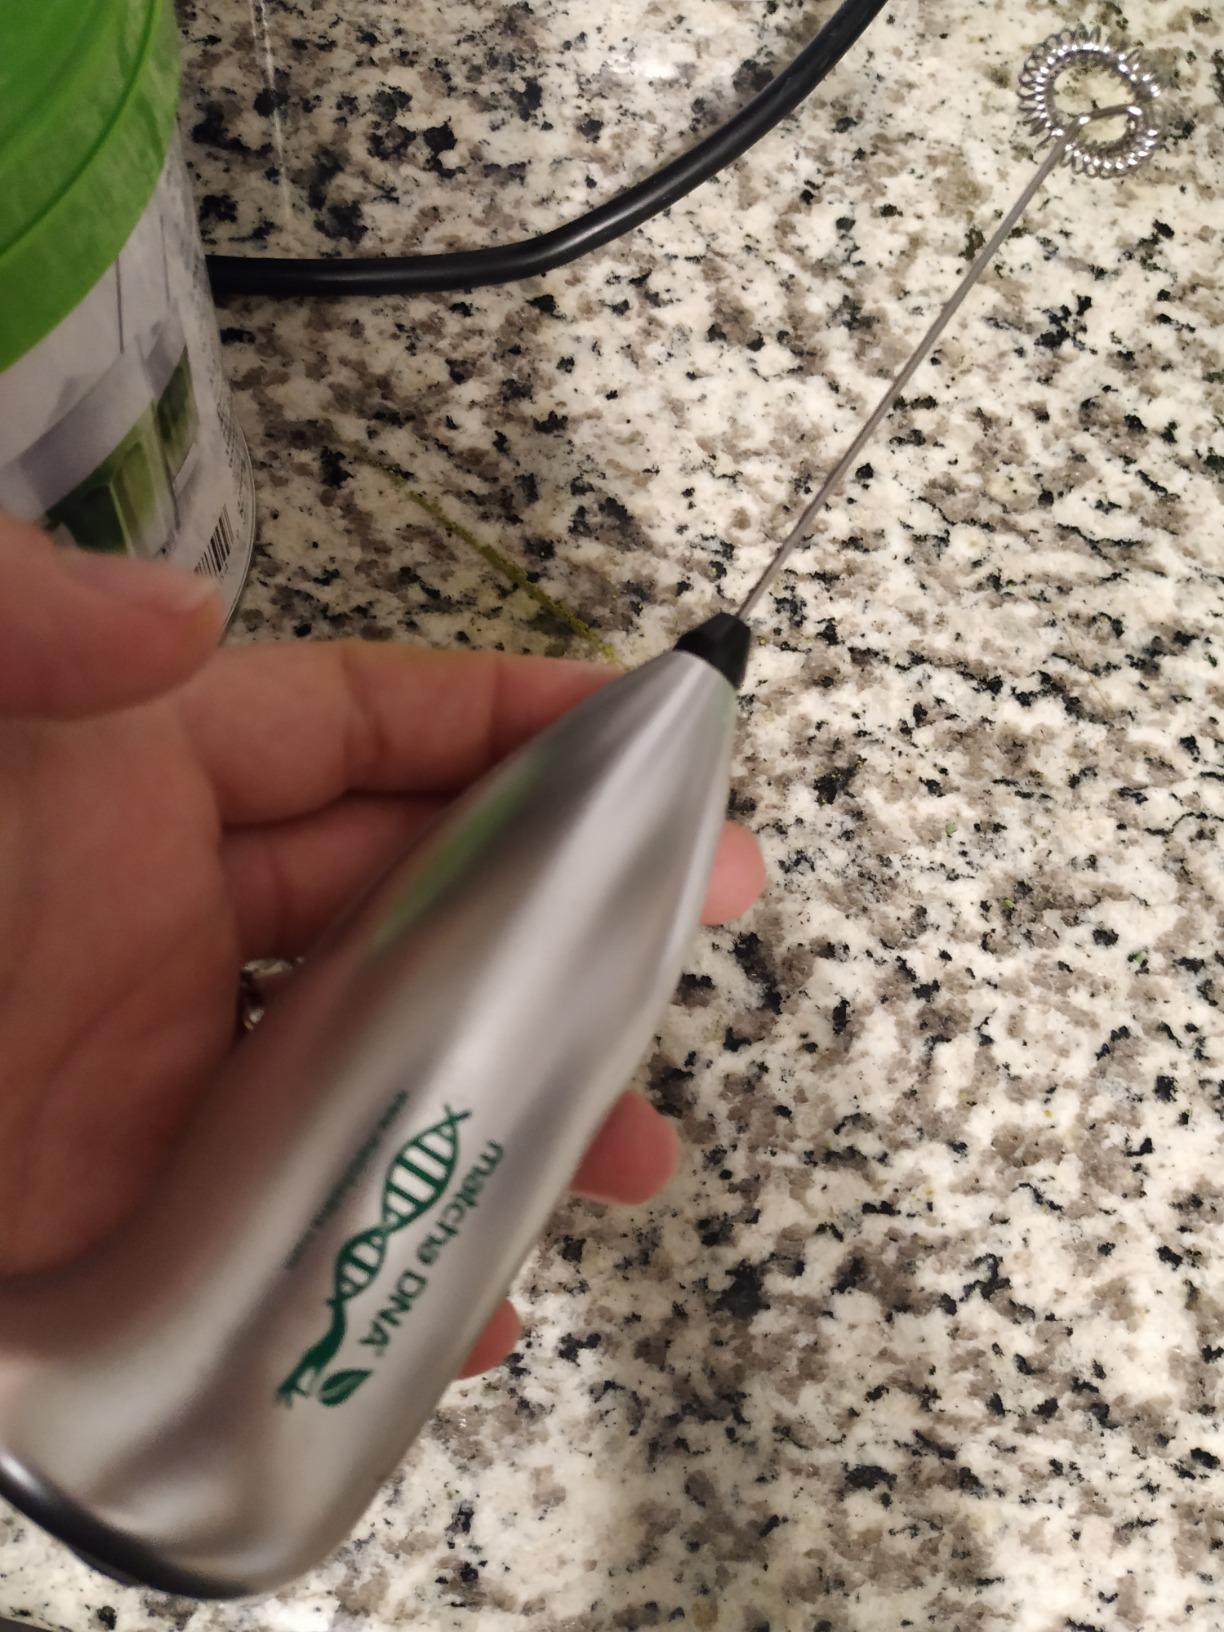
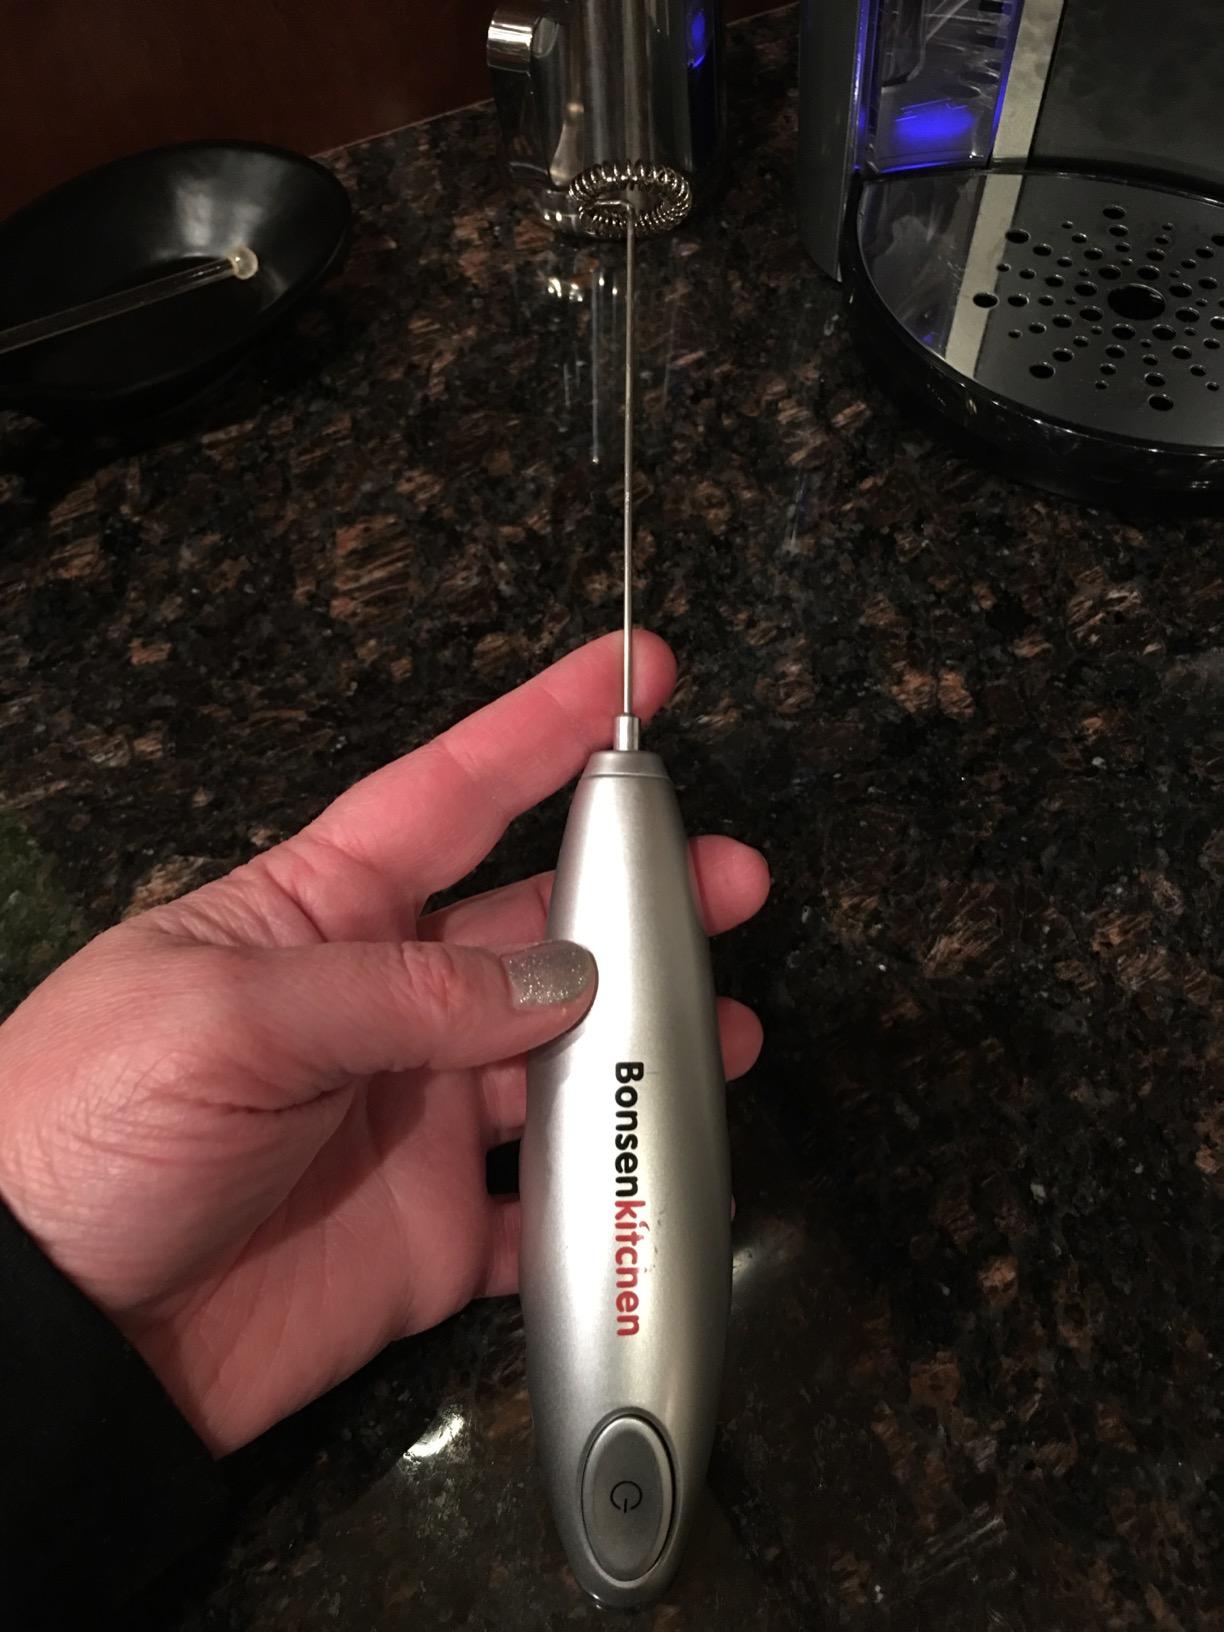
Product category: items_mixer
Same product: no